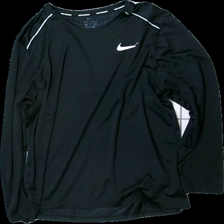
View: front
Type: Training top
Category: Unisex
Brand: Nike
Colors: Black
Material: 100% polyester
Cut: Regular, C-collar
Size: XXL
Season: All
Trend: Sports
Price range: <50
Recommended usage: Reuse